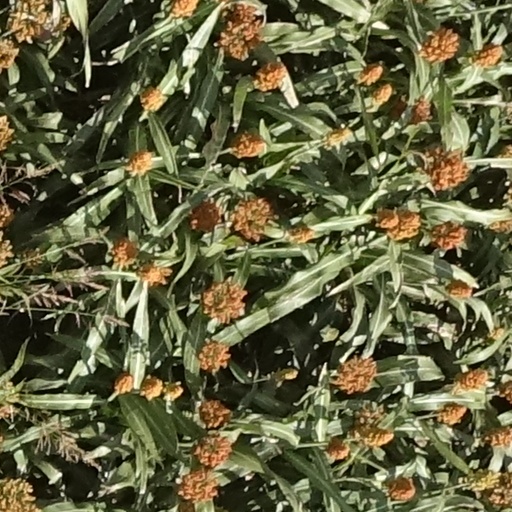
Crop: sorghum